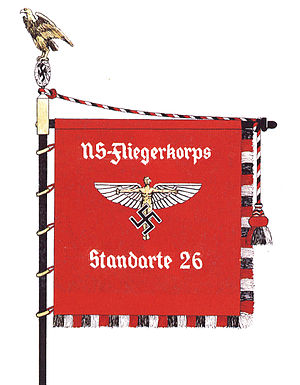
Nationalsozialistisches Fliegerkorps
NFSK's fane.
Nationalsozialistisches Fliegerkorps var en tysk paramilitær organisation under Nationalsozialistische Deutsche Arbeiterpartei.